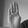
ASL letter: B